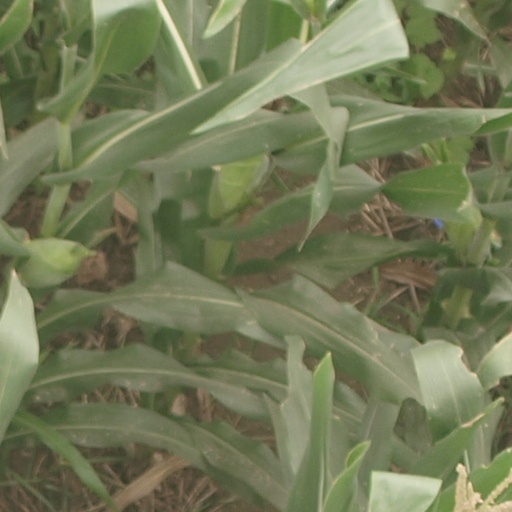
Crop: maize; corn